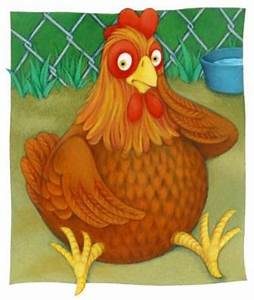
Label: gallina